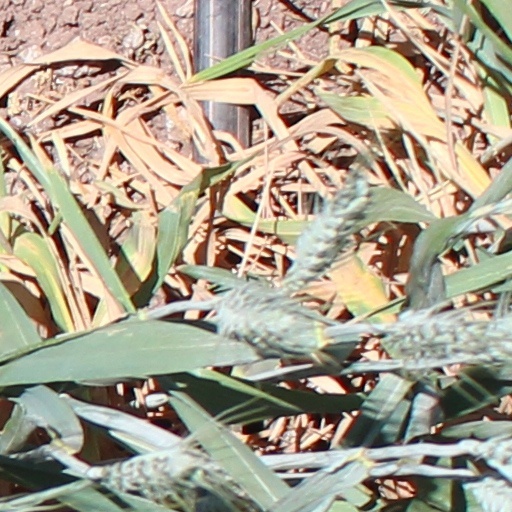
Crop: wheat